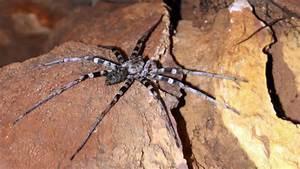
spider